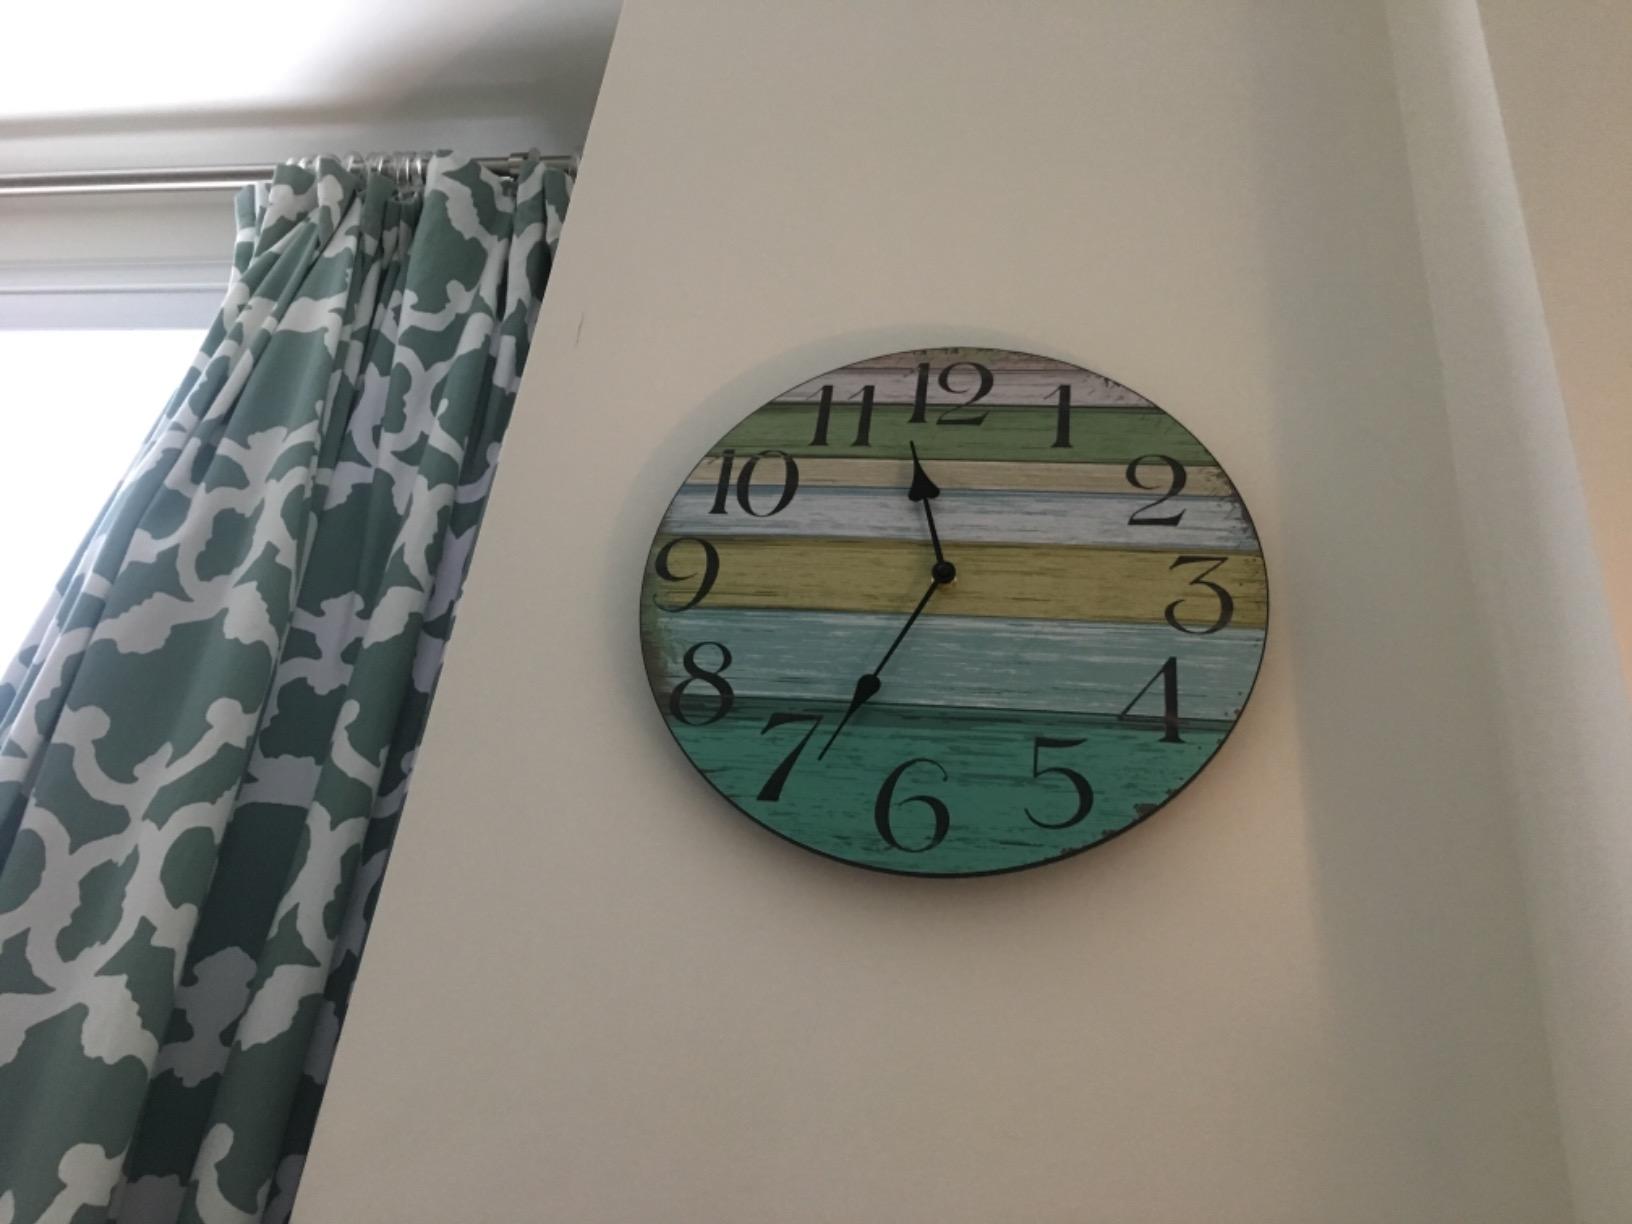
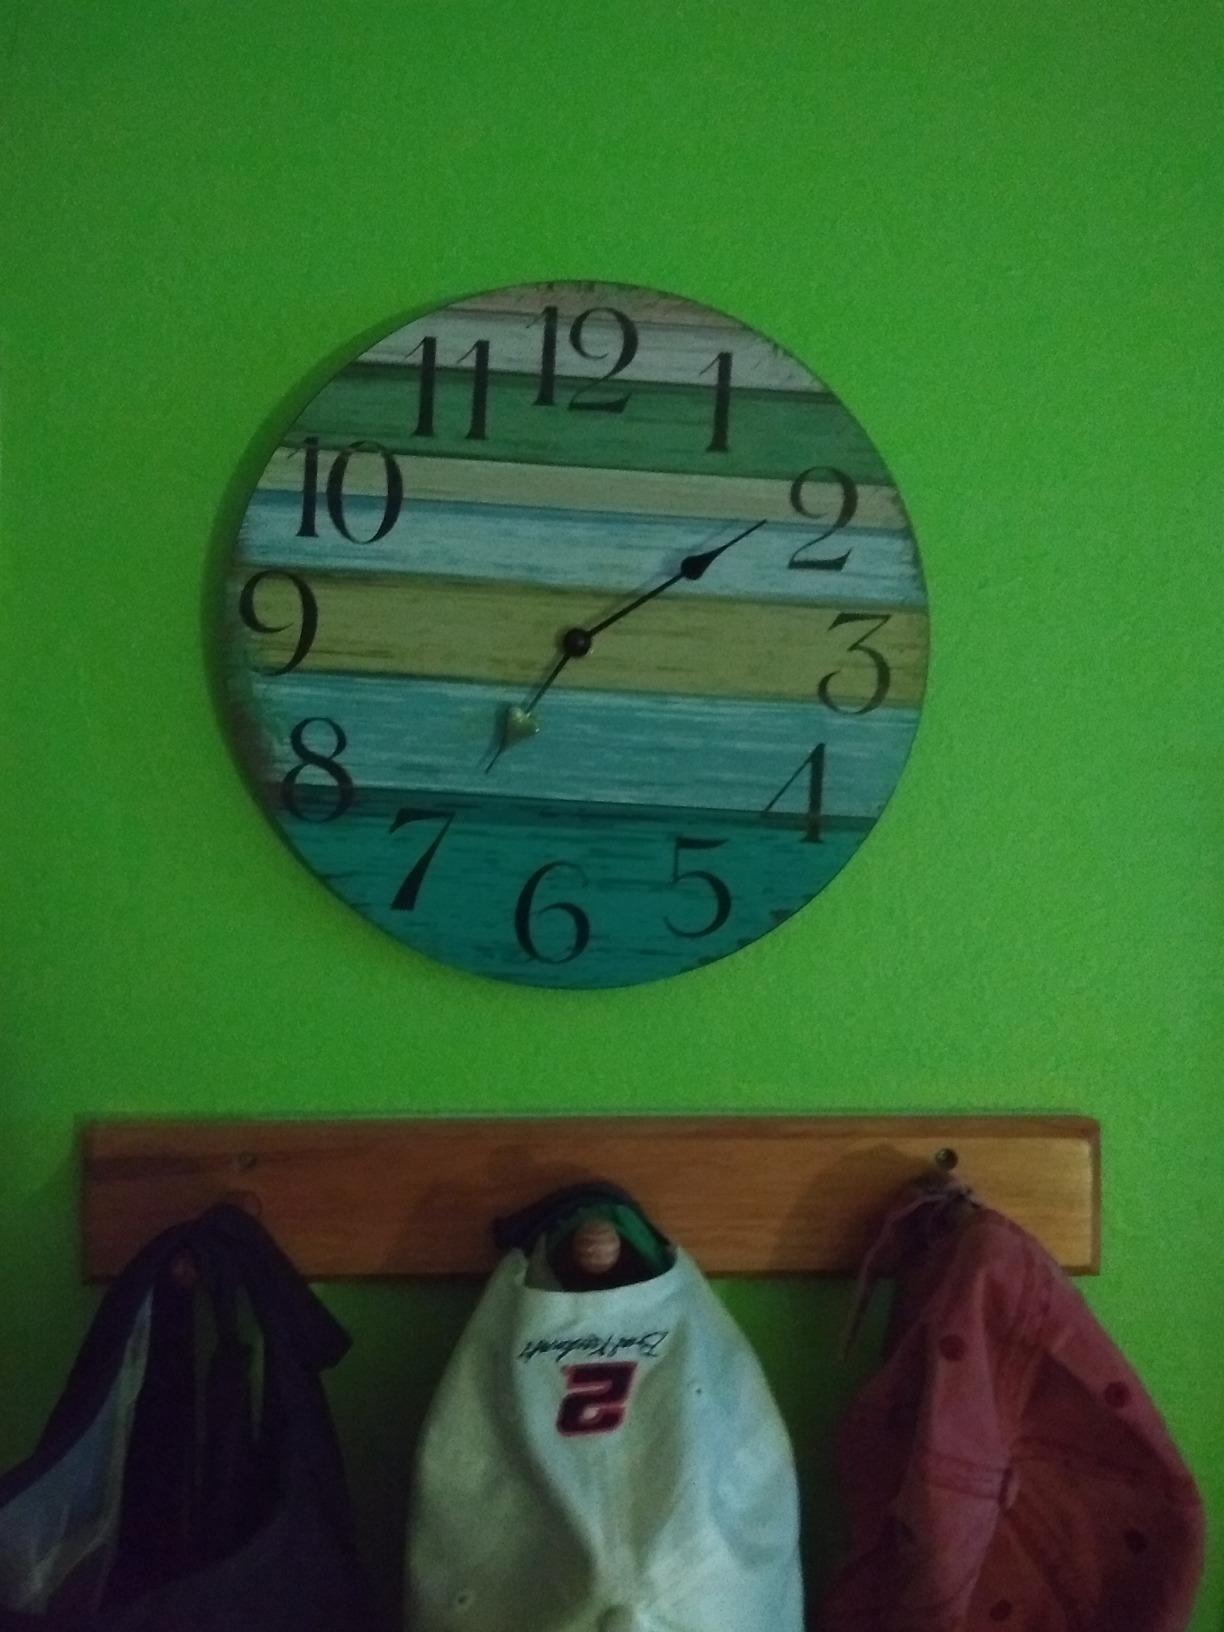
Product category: clock
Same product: yes